Jeep Wrangler (TJ)

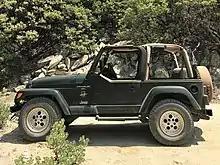
1998 Jeep Wrangler Sahara soft-top.

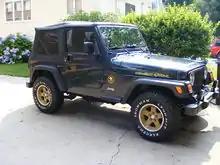
2006 Golden Eagle.

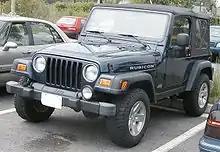
Stock Jeep Wrangler Rubicon

For the 2003 model year, the Jeep Wrangler TJ received a mid-cycle restyling. On the exterior, there were new wheel designs to choose from, as well as new exterior decals. Under the hood, a new 2.4L "Power-Tech" Inline Four-Cylinder (I4) gas engine from the Jeep Liberty KJ producing 147 horsepower and 165 lb. ft. of torque replaced the 2.5L Inline Four-Cylinder (I4) gas engine that was shared with the Jeep Cherokee (XJ). A new off-road focused Rubicon model was introduced, The Ultradrive 42RLE automatic transmission became the sole automatic transmission regardless of engine choice. On the interior, a new steering wheel derived from the Jeep Grand Cherokee (WJ) was added, and interior switch gear was also revised. All audio systems were redesigned, and the standard audio system was now an A/M-F/M stereo radio with a cassette player (a single-disc CD player was also available, and a six-disc, in-dash CD changer replaced the previous remotely-mounted unit). A standard four-speaker audio system and optional seven-speaker premium audio system with a front center console-mounted subwoofer and amplifier were both available. Sirius Satellite Radio became available for the first time on the Wrangler. The seats were redesigned with new fabrics and improved comfort. The key was also redesigned with a new round head.